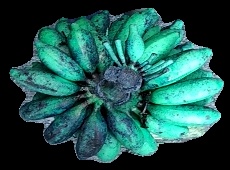
Variety: rasbale
Grade: grade3